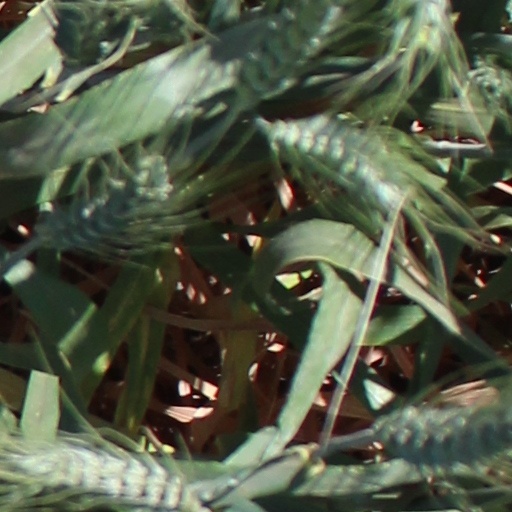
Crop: wheat